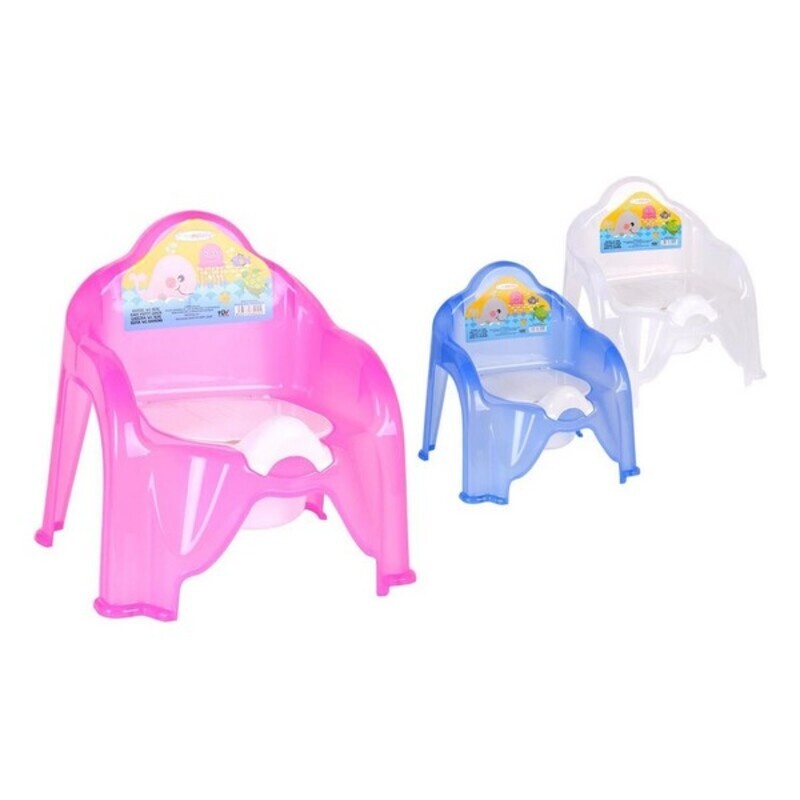
Orinal For my Baby Plástico (32 x 32 x 35 cm)
¡Los niños merecen lo mejor, por eso te presentamos Orinal For my Baby Plástico (32 x 32 x 35 cm) , ideal para quienes buscan productos de calidad para los más peques! ¡Consigue For my Baby y otras marcas y licencias a los mejores precios! Información importante: Diseños surtidos enviados aleatoriamente según stock Material: Plástico Medidas aprox.: 32 x 32 x 35 cm
Brand: For my Baby
Category: Baby & Toddler > Potty Training > Potties